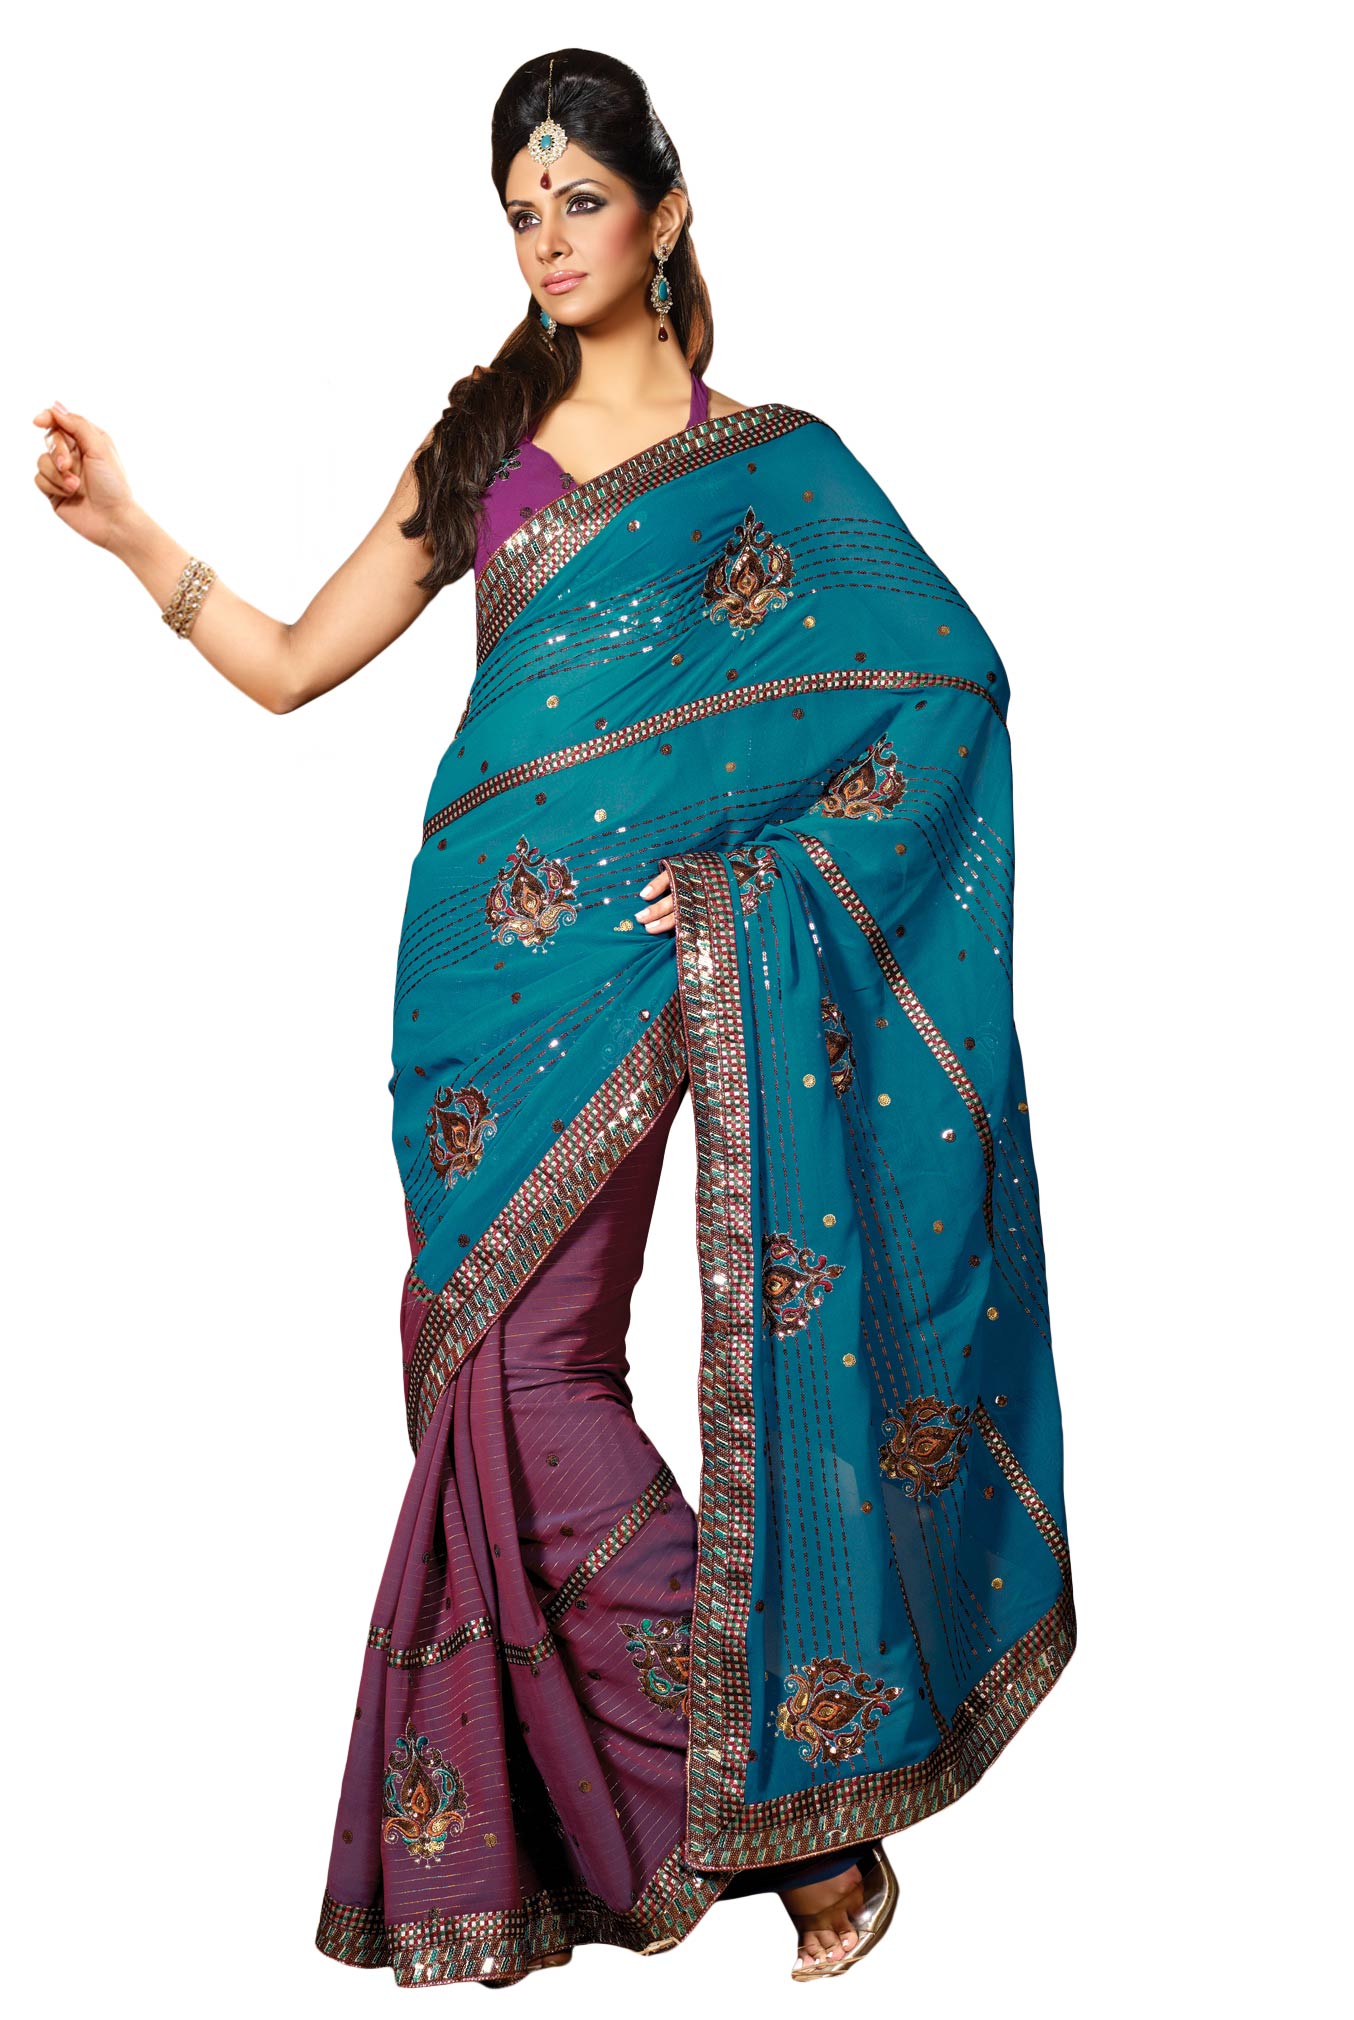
FNF Blue & Purple Collection for Wedding Sari
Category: Apparel / Saree / Sarees
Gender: Women
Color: Blue
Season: Fall 2012
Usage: Ethnic